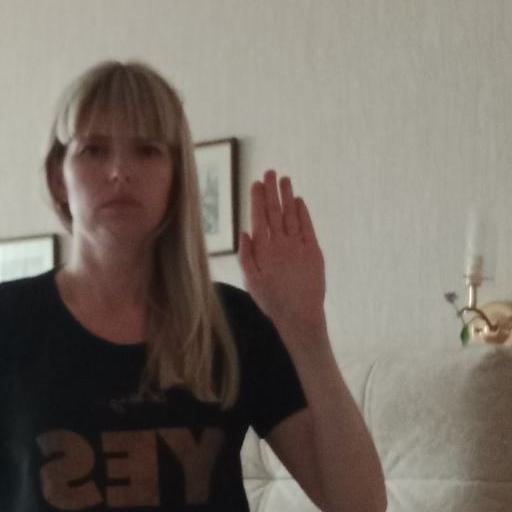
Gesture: stop